Shemini (parashah)

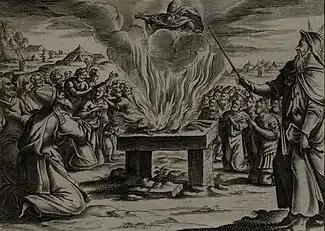
Aaron's First Offering (engraving by Gerard Jollain from the 1670 "La Saincte Bible")

Rav Assi of Hozna'ah deduced from the words, "And it came to pass in the first month of the second year, on the first day of the month," in Exodus 40:17 that the Tabernacle was erected on the first of Nisan. Concerning this, a Tanna taught that the first of Nisan took ten crowns of distinction because of the ten momentous events that occurred that day. The first of Nisan was: (1) the first day of the Creation, (2) the first day of the princes' offerings, (3) the first day for the priesthood to make the sacrificial offerings, (4) the first day for public sacrifice, (5) the first day for the descent of fire from Heaven, (6) the first for the priests' eating of sacred food in the sacred area, (7) the first for the dwelling of the Shechinah in Israel, (8) the first for the Priestly Blessing of Israel, (9) the first for the prohibition of the high places, and (10) the first of the months of the year.